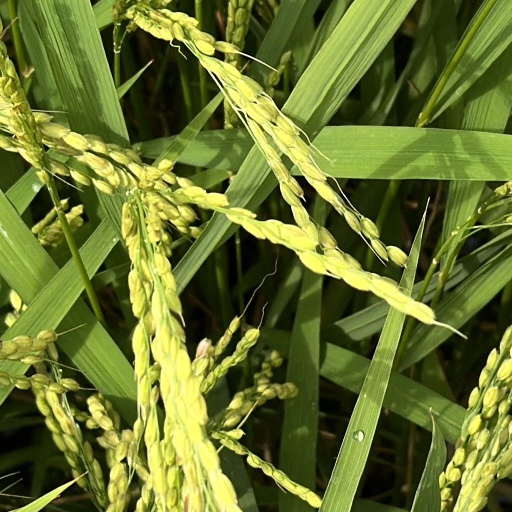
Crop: rice